White Peak

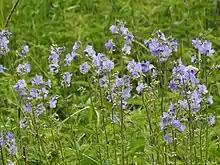
The White Peak is a national stronghold of "Polemonium caeruleum" (Jacob's ladder)

The largest towns in the White Peak are outside the area of the Peak District national park. These towns include Matlock, Wirksworth and Buxton, while Bakewell and most of the villages in the park are in the White Peak area. Around the areas of Tideswell, Hartington, Flagg, Chelmorton and Youlgrave, long thin fields created by the enclosure of medieval strip fields can be seen.